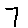
Label: 7